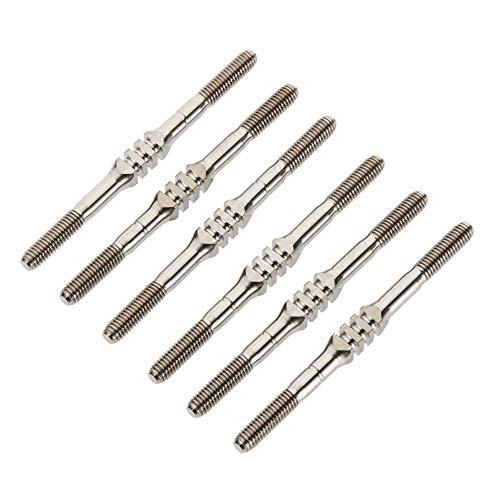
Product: J Concepts 2580 B6/B6D Fin Titanium Turnbuckle Set - 6Pc
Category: Toys & Games | Hobbies | Remote & App Controlled Vehicles & Parts | Remote & App Controlled Vehicle Parts
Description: Original jconcepts design and "fin" Styling.
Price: $34.89
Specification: ProductDimensions:8.5x4.8x0.2inches|ItemWeight:19.95pounds|ShippingWeight:0.48ounces(Viewshippingratesandpolicies)|ASIN:B01IRPO7EO|Itemmodelnumber:JCO2580|Manufacturerrecommendedage:16-16years